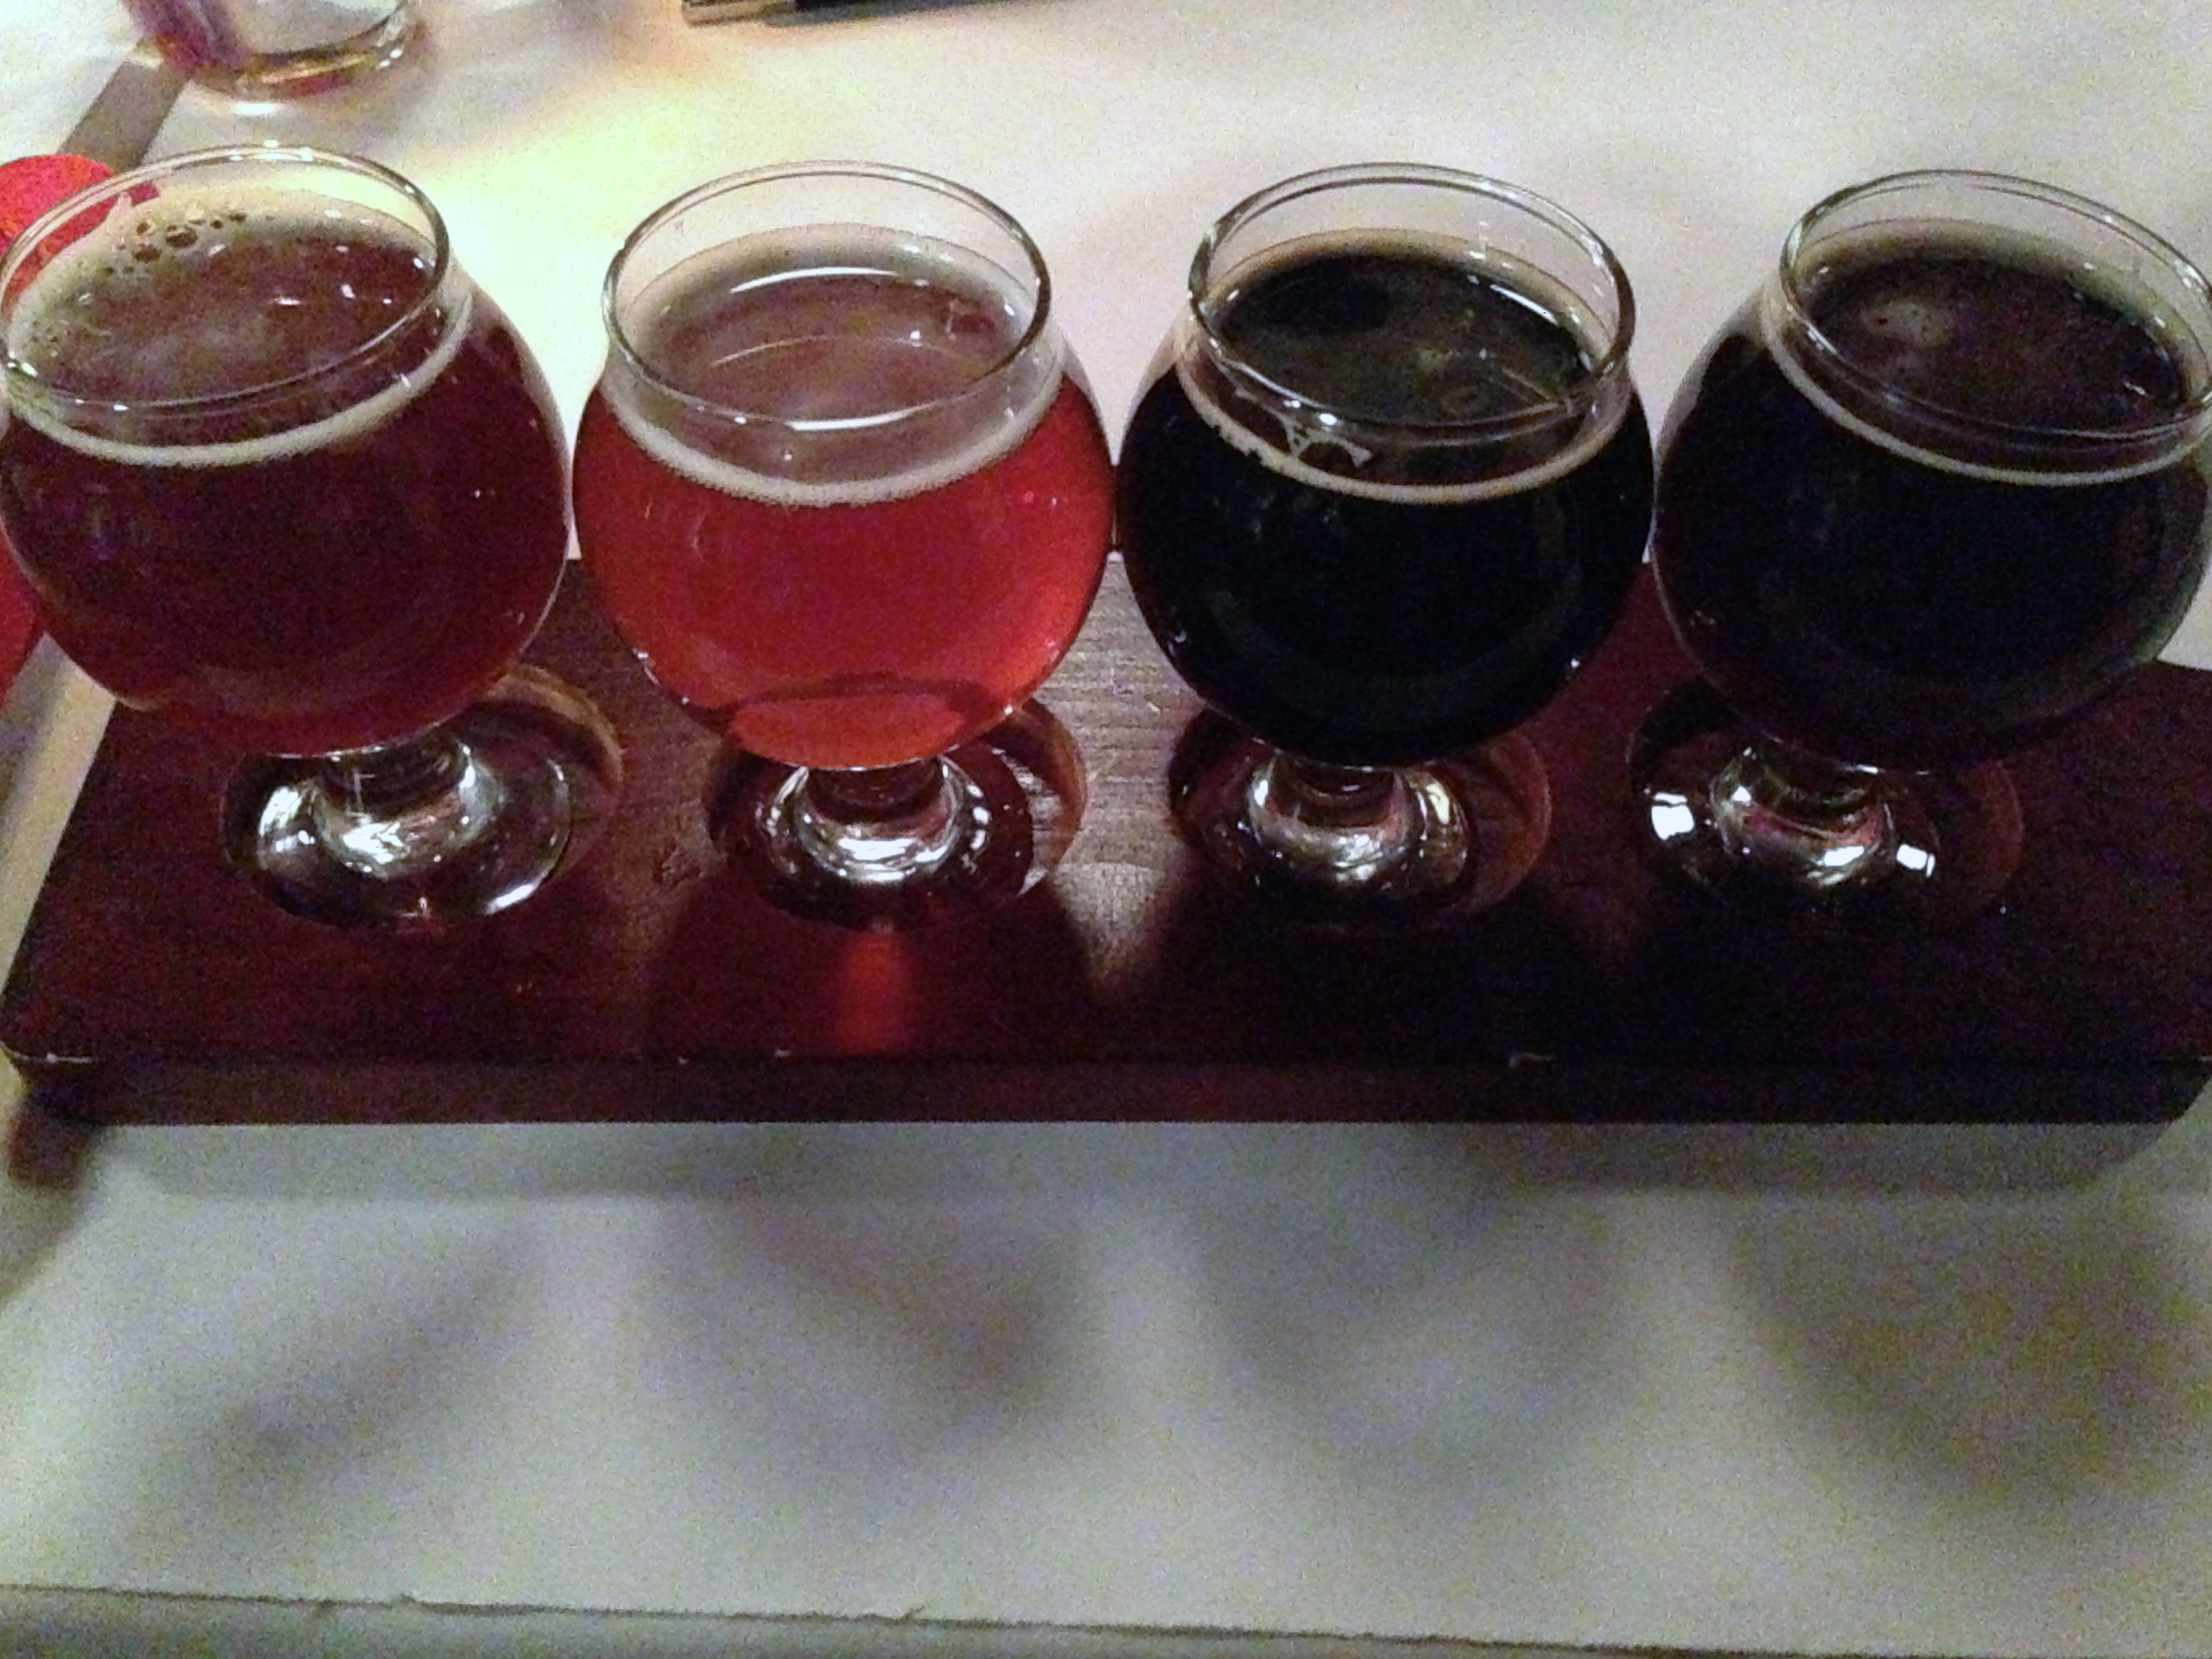
food, produce, drink, liqueur, distilled beverage